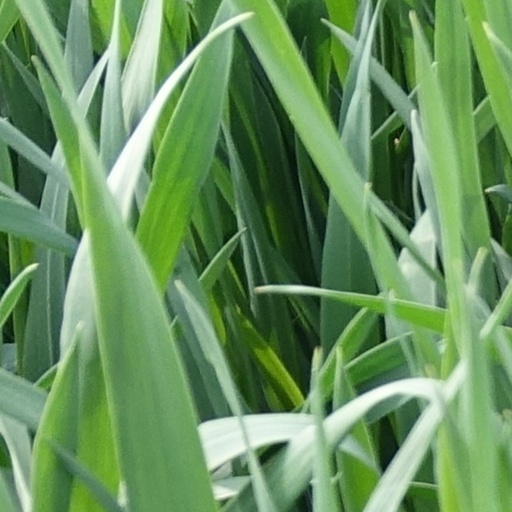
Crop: wheat